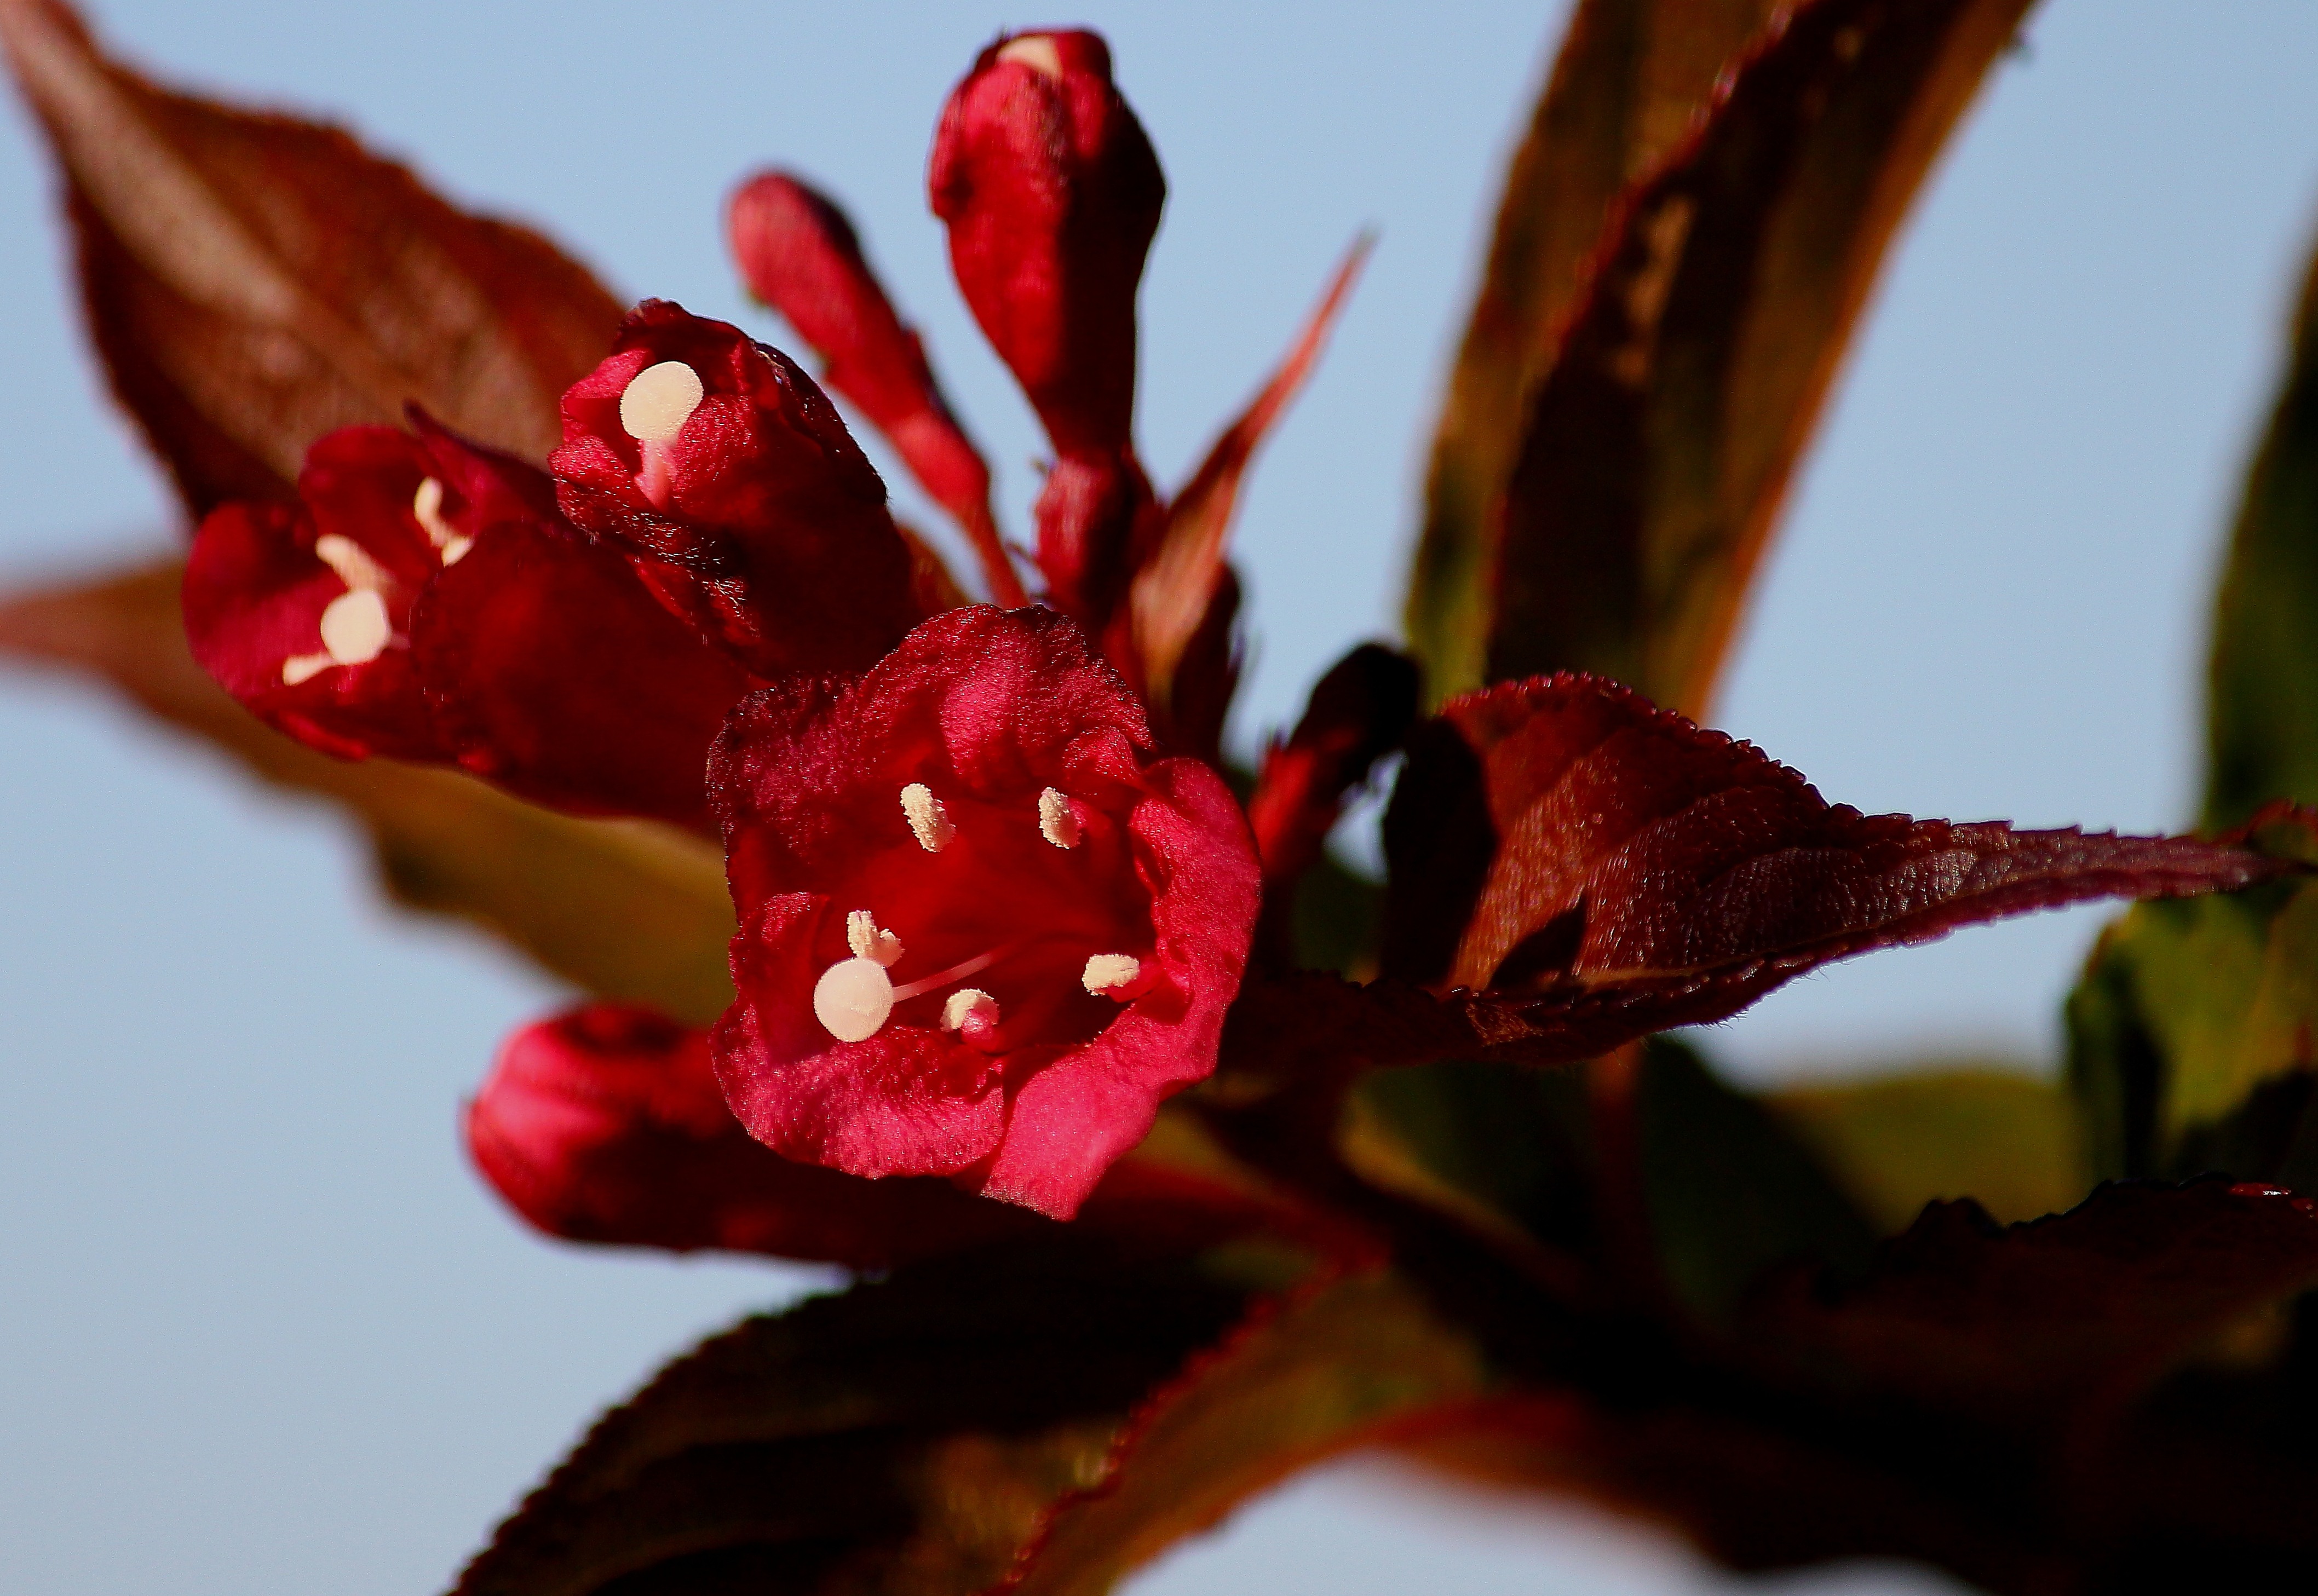
nature, blossom, plant, photography, leaf, flower, petal, red, macro, botany, flora, flowers, close up, naturaleza, flores, ggl1, gaby1, canon550d, macro photography, flowering plant, plant stem, land plant